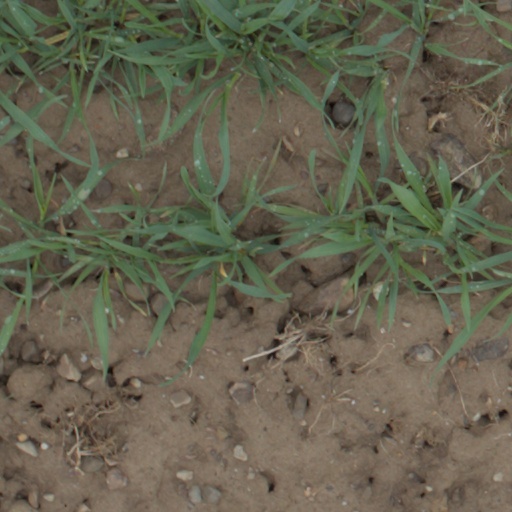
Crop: wheat